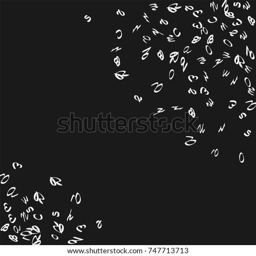
colored bright handwritten letters are scattered chaotically on a black background .